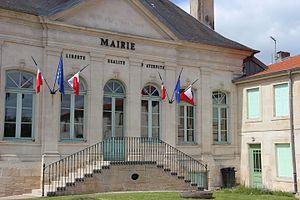
La mairie, ancien Château du Tertre
Cet article recense les monuments historiques de la Meuse, en France.
Tronville-en-Barrois est une commune française située dans le département de la Meuse, en région Grand Est.